Flight from Glory

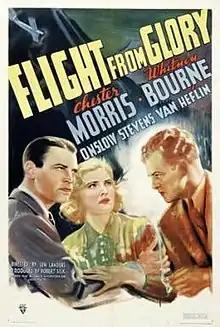
Theatrical release poster

Flight from Glory is an American B movie about a run-down air cargo company in the Andes. It was directed by Lew Landers, and starred Chester Morris, Whitney Bourne, Onslow Stevens and Van Heflin. When released on August 20, 1937, "Flight from Glory" was considered one of the films that broke new ground in "pioneering airline sagas", comparing favorably to big-budget features such as 1936's "Thirteen Hours by Air".